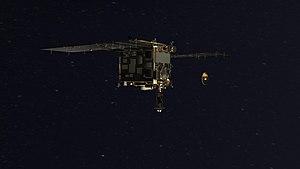
Hayabusa 2 - Largage de la capsule contenant les échantillons de sol lors du survol de la Terre.
Hayabusa 2 est une mission spatiale de la JAXA, l'agence spatiale japonaise. Lancée le 3 décembre 2014, cette sonde spatiale d'un peu plus de 600 kilogrammes propulsée par quatre moteurs ioniques, a rejoint l'astéroïde Ryugu avant de l'étudier entre juin 2018 et novembre 2019. Au cours de son séjour la sonde spatiale a déposé plusieurs petits engins sur le sol qui ont recueilli des données in situ grâce à plusieurs instruments embarqués. Hayabusa 2 a prélevé à deux reprises des échantillons du sol qui doivent être ramenés sur Terre dans une capsule qui doit se poser en Australie en décembre 2020.